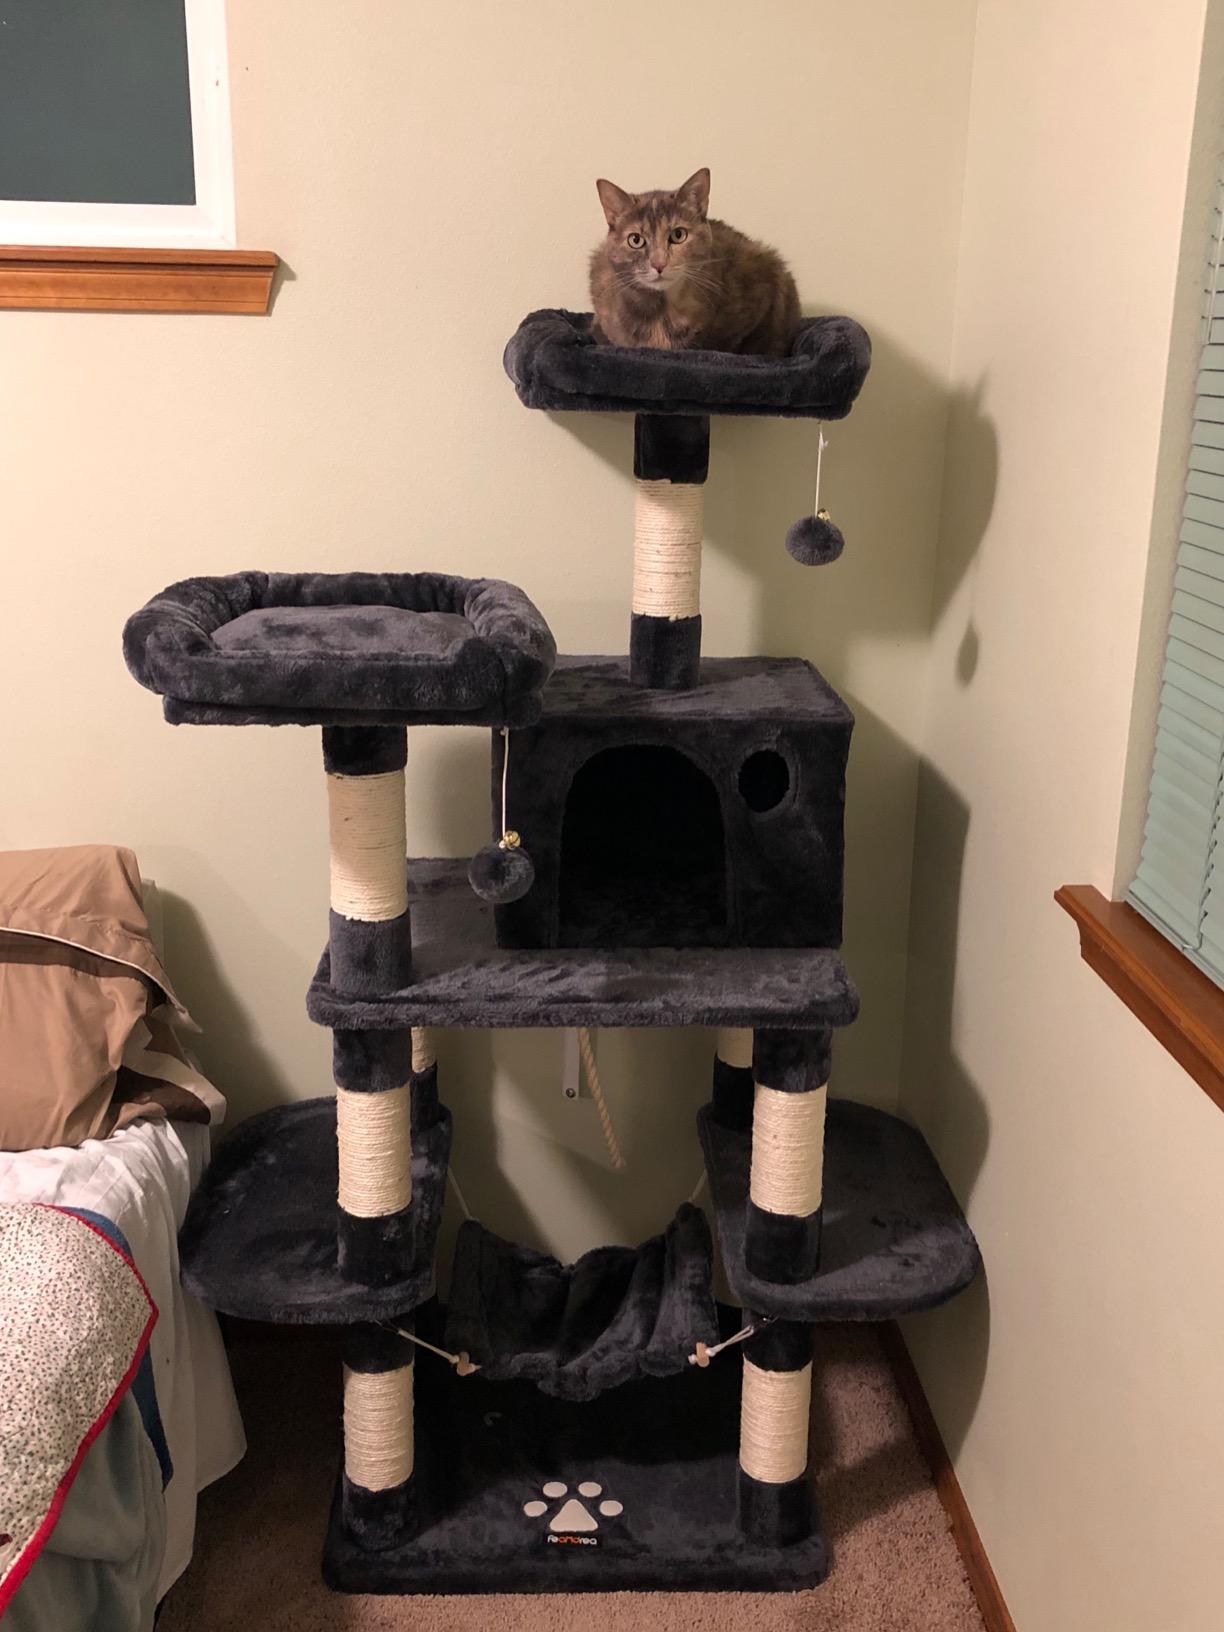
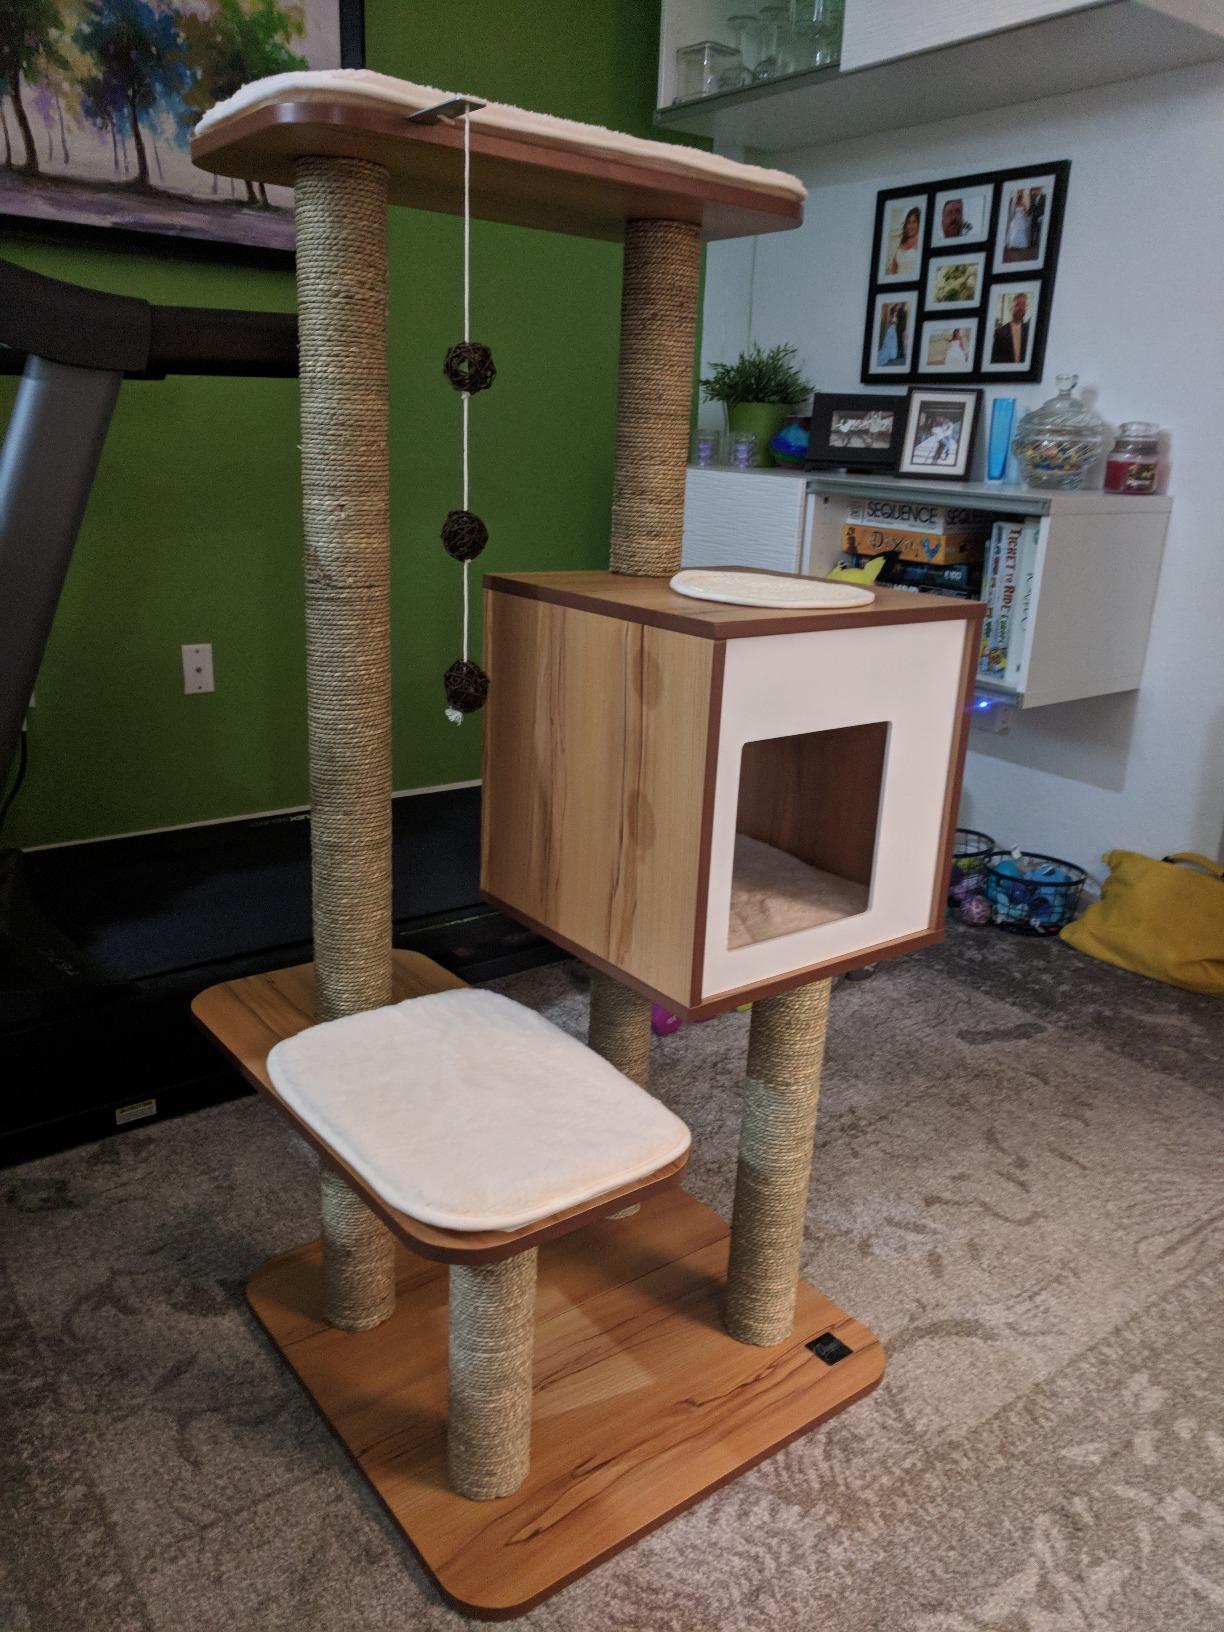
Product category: items_cat tree
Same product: no